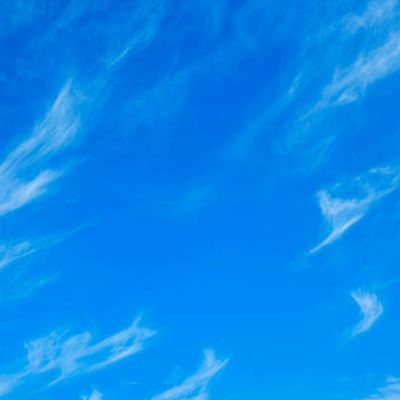
Cloud type: Cirrostratus (Cs)